Rick Swenson

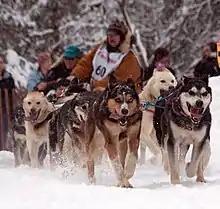
Rick Swenson at the beginning of the 2012 Iditarod

Rick Swenson, sometimes known as the "King of the Iditarod", (born 1950 in Willmar, Minnesota), is an American dog musher who was first to win the 1,049-mile (1688.2 km) Iditarod Trail Sled Dog Race across the U.S. state of Alaska five times, a record he held for 30 years, until Dallas Seavey matched it by winning the 2021 Iditarod. Swenson won in 1977, 1979, 1981, 1982, and 1991, and is the only person to win in three separate decades. He won his first Iditarod race at the age of 27.